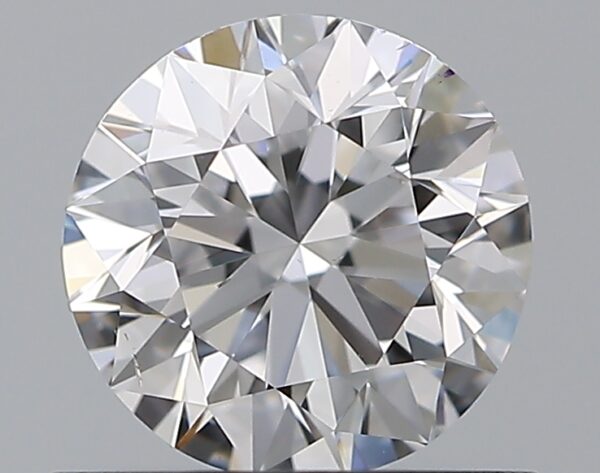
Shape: round
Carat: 0.7
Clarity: VS2
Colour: D
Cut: EX
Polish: EX
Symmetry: EX
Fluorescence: N
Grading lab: GIA
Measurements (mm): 5.63 x 5.66 x 3.56